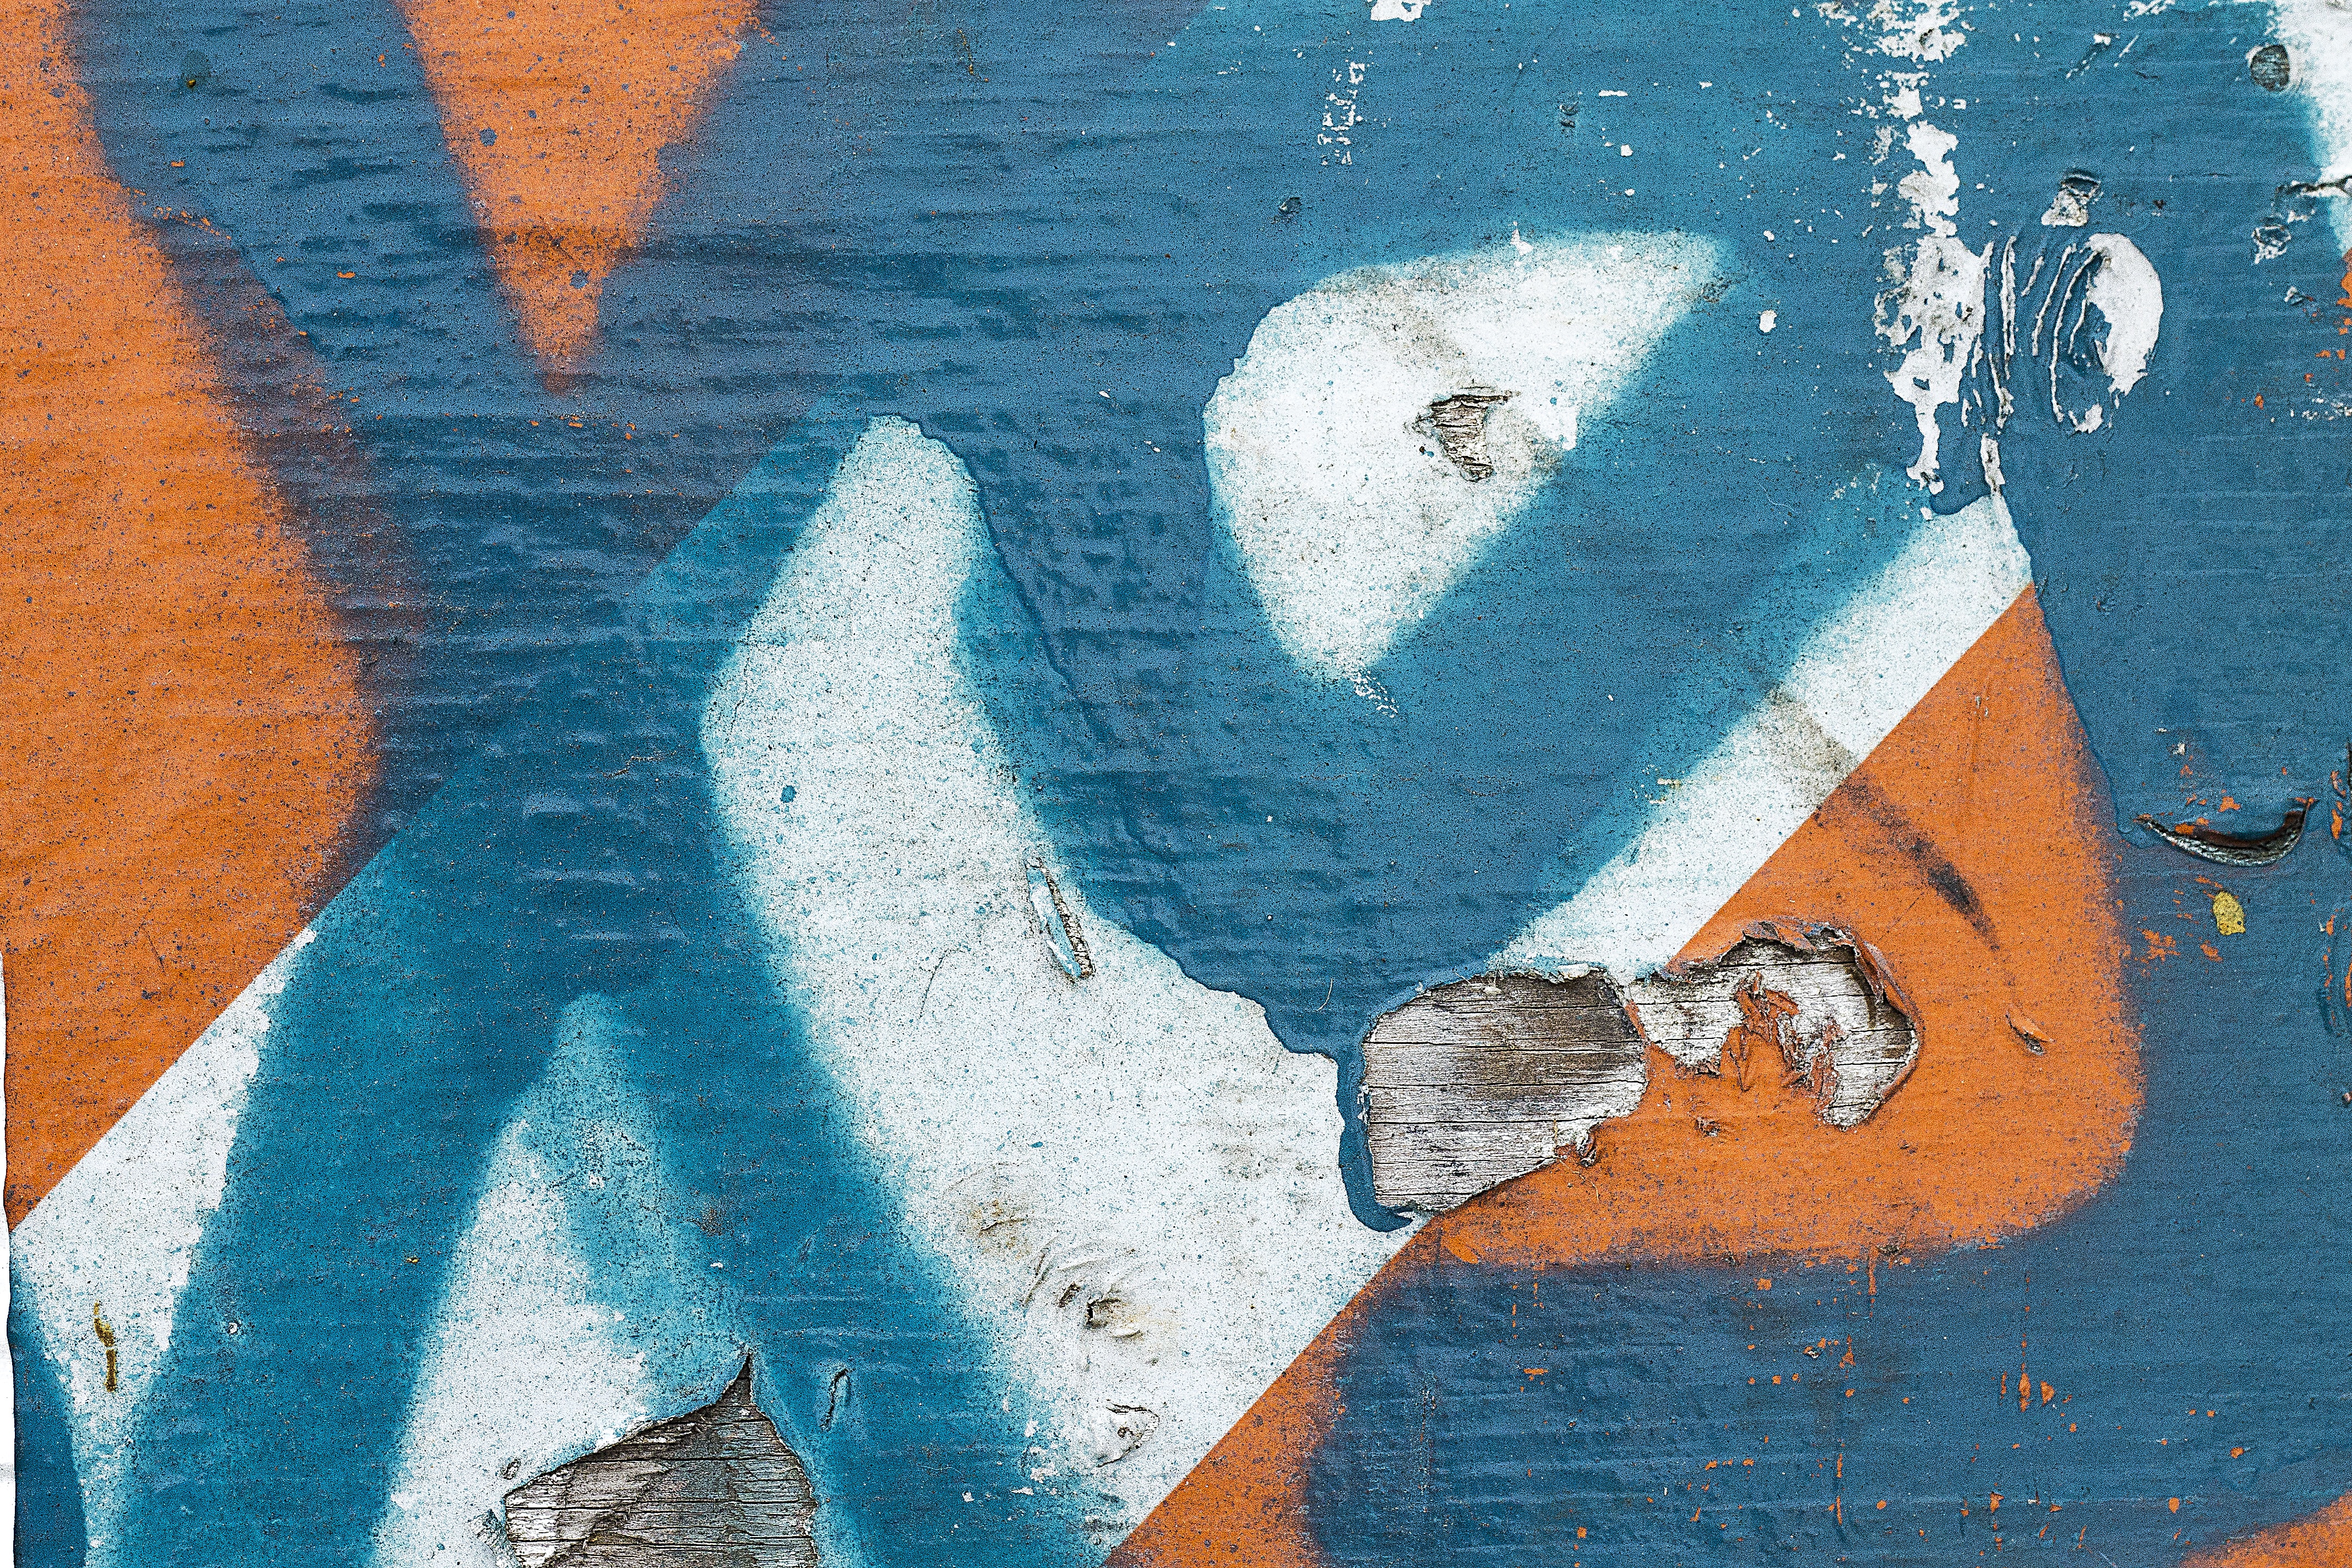
texture, reflection, color, grunge, blue, graffiti, painting, art, background, illustration, mural, spray paint, organ, modern art, acrylic paint